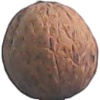
Label: Walnut 1